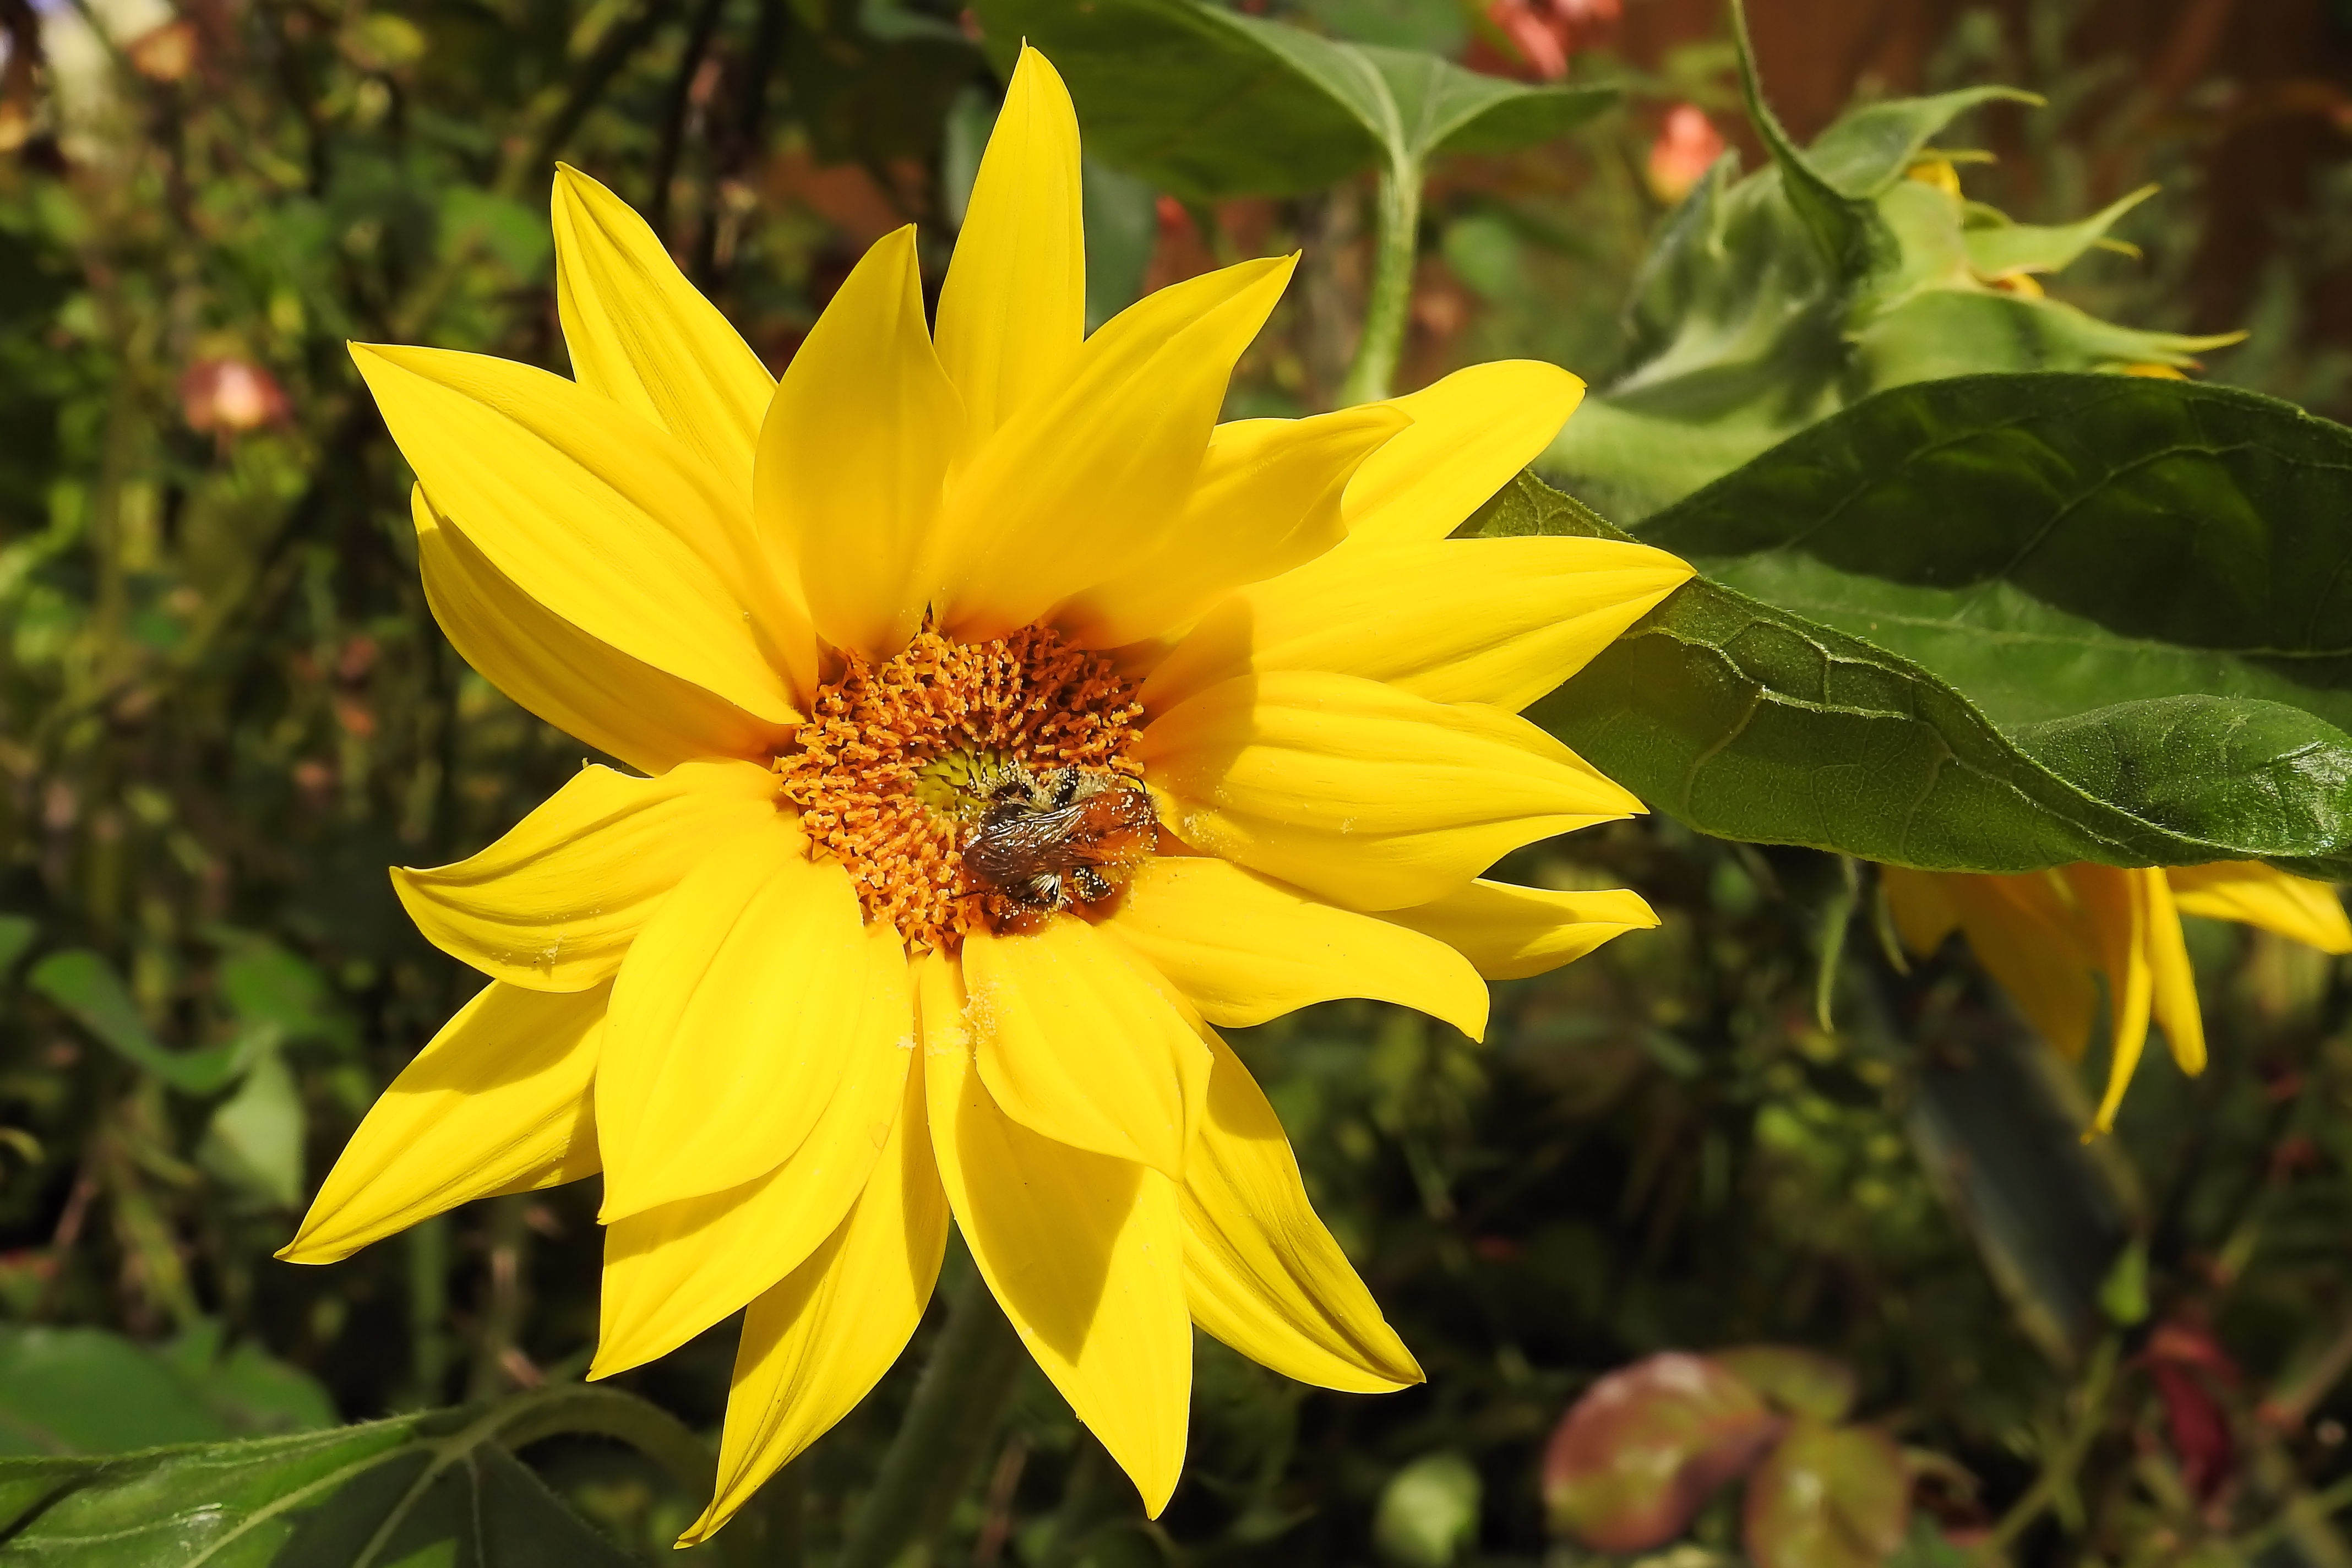
nature, blossom, plant, sunlight, flower, petal, bloom, botany, yellow, flora, sunflower, wildflower, dahlia, sun flower, yellow flowers, macro photography, flowering plant, daisy family, jerusalem artichoke, helianthus jerusalem artichokes, land plant